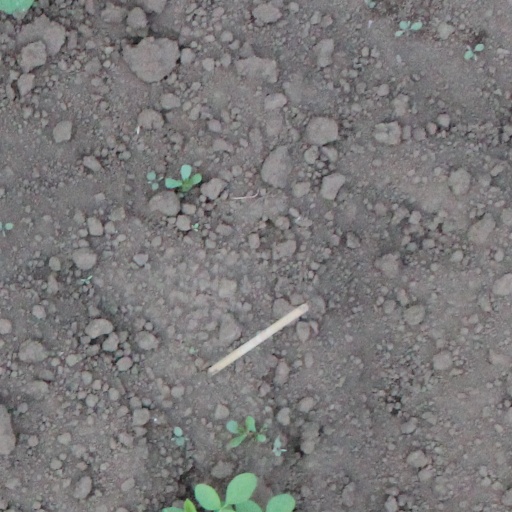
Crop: soybean